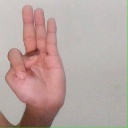
अक्षर: भ